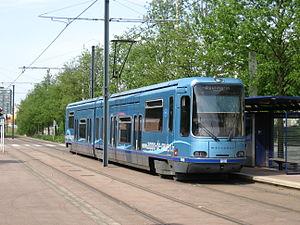
Le tramway de Rouen, dénommé « métro » de Rouen, est un réseau de tramway circulant en site propre. Initié par Jean Lecanuet – maire de Rouen de 1968 à 1993 – et financé par la Métropole Rouen Normandie, il dessert la ville de Rouen, chef-lieu de la Normandie, et quatre autres communes de la métropole. L'agglomération de Rouen est l'une des plus petites agglomérations françaises à être équipée d'un moyen de transport en commun urbain dont une partie se trouve en souterrain.